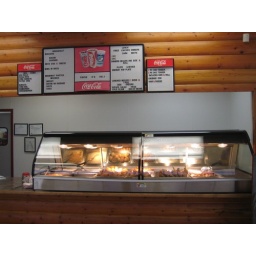
This truck stop, somewhere in Mississippi, had amazing fried chicken and corn bread!